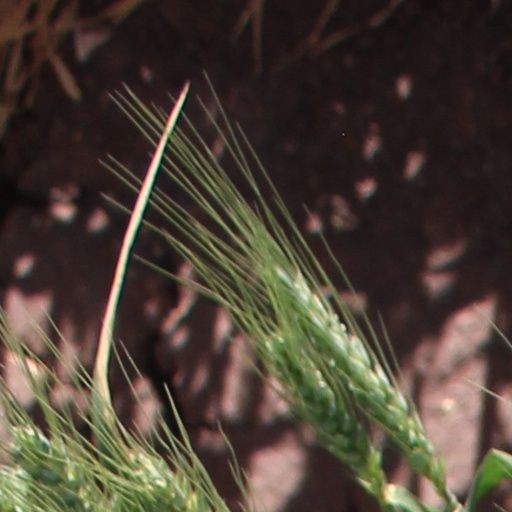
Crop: wheat